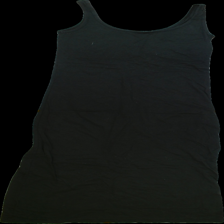
View: back
Type: Dress
Category: Ladies
Brand: Vero moda
Colors: Black
Material: 56% Cott 44% Poly
Pattern: Plain
Cut: Long, Tight
Size: XS
Season: All
Trend: No trend
Stains: No
Price range: <50
Recommended usage: Reuse